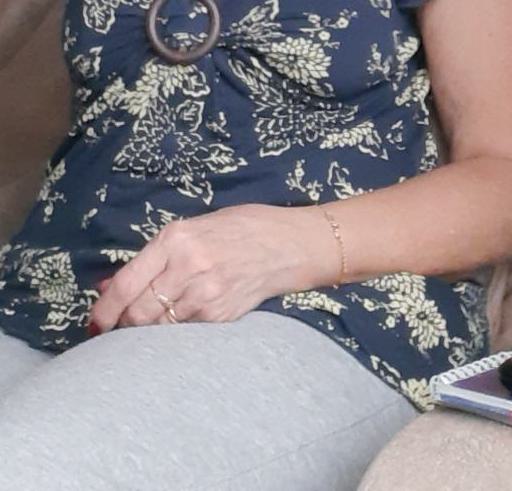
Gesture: no_gesture